Raymond Alexander Kelser

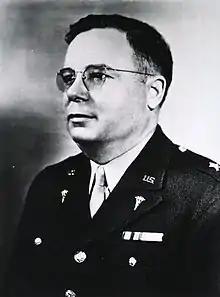

Raymond Alexander Kelser (2 December 1892 – 16 April 1952) was an American veterinary microbiologist who served in the US Army. He developed vaccines and diagnostic tests for several diseases of animals and humans. He developed a vaccine serum using chloroform-inactivated rabies virus injected into animals. He co-authored a textbook of veterinary bacteriology in 1927 which went into several editions.